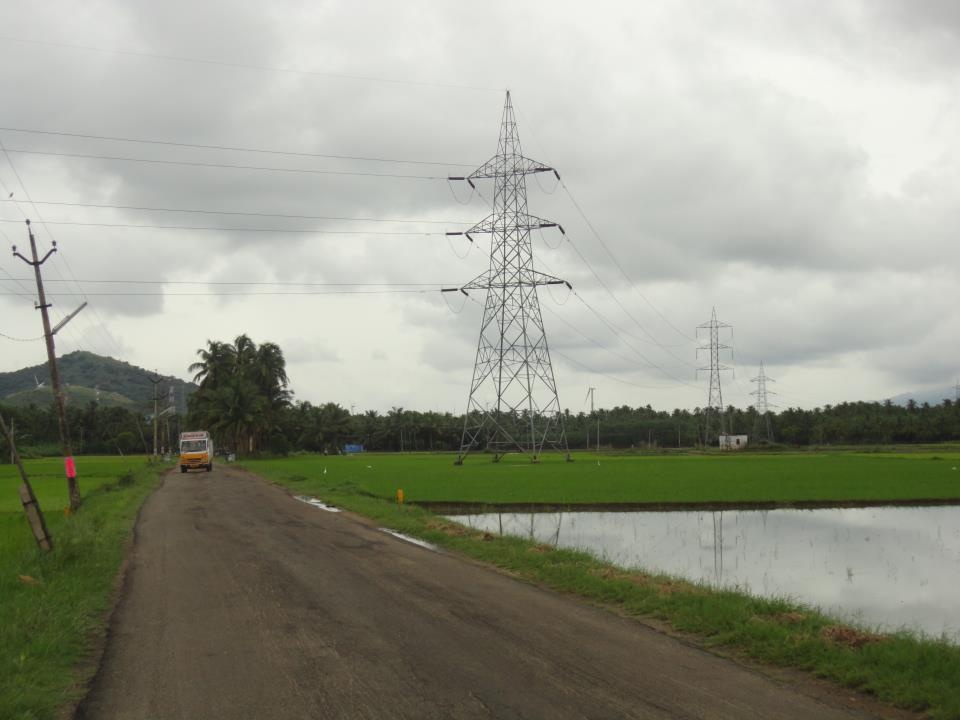
This road leads to Ayikudi